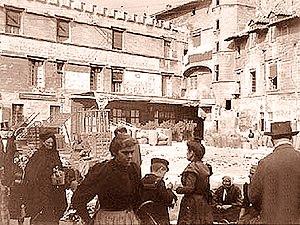
Carte postale montrant la rue Saint-Jean le Vieux et le marché de la place Pie éditée avant 1898
Les halles d'Avignon sont un marché couvert par une halle regroupant une cinquantaine de commerçants, installé sur la place Pie à Avignon.